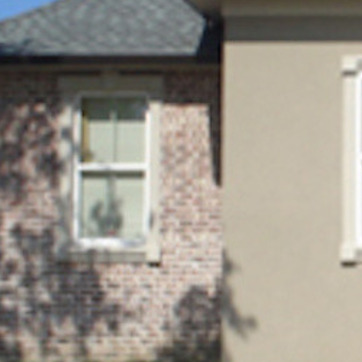
Material: brick